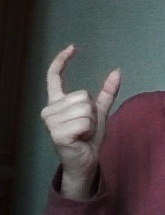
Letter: nun